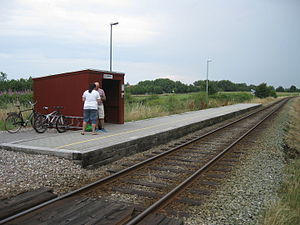
Baunhøj Station
Baunhøj station
Baunhøj station, Vestbanen
Baunhøj Station er en dansk jernbanestation Nord for Oksbøl ved Baunhøj.